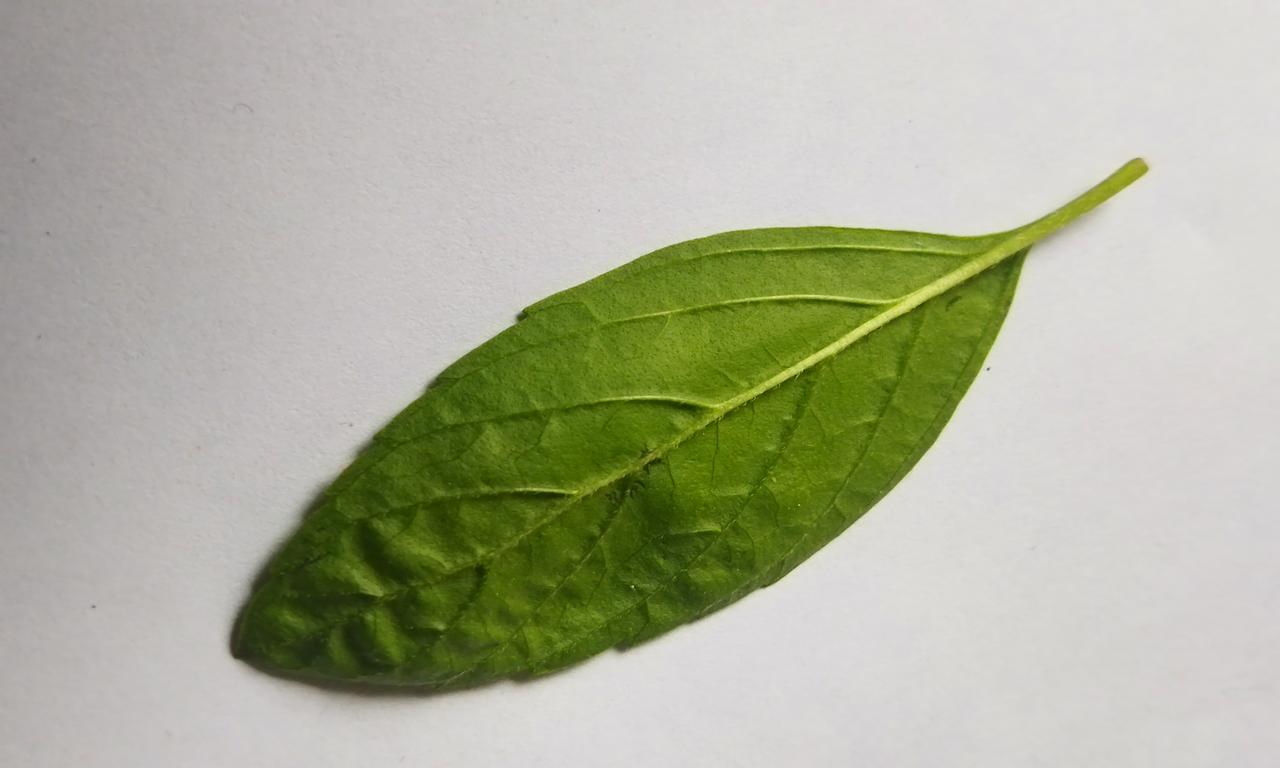
Label: Fresh